Explorer 11

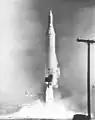
Juno II with Explorer 11

Explorer 11 was launched for the purpose of detecting the sources of high-energy gamma rays. The spacecraft achieved an orbit with an apogee of , a perigee of , a period of 108.10 minutes, and an inclination of 28.90°. In addition to detecting gamma rays, Explorer 11 was designed to map their direction with emphasis on the plane of the galaxy, the Galactic Center, the Sun, and other known radio noise sources; to relate the measurements to the cosmic-ray flux density and the density of interstellar matter; and to measure the high-energy gamma-ray albedo of the Earth's atmosphere. The satellite was a spin-stabilized octagonal aluminum box on a cylinder ( in diameter and long). Explorer 11 was constructed so that its stable motion was an end-over-end tumble about the transverse principal axis that had the largest moment of inertia. The gamma-ray telescope assembly was mounted so that its axis of sensitivity, which was parallel to the long axis of the satellite, would rotate in the plane of tumble. The orientation of this axis in space was determined to approximately 5° by means of optical aspect detectors and the use of the known radiation pattern of the vehicle antenna. Telemetry was provided only in real time by two PM transmitters, since the onboard tape recorder failed at launch.